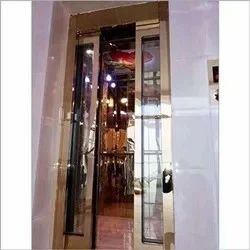
Label: Home_Elevator_Installation_Service